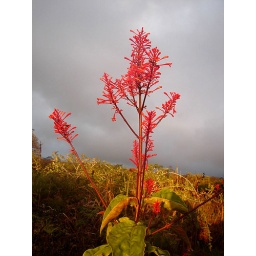
Galapagos Islands - red flower in sunlight, gray sky